STS-134

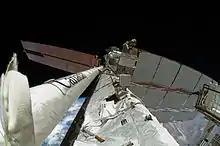
The newly attached OBSS at the Space Station

STS-134 left its Orbiter Boom Sensor System (OBSS) permanently on the ISS for use in reaching places that the Canadarm2 cannot get to on its own. The usefulness of having an OBSS available for use at the station was demonstrated during Scott Parazynski's repair of the torn P6 solar panel on STS-120. The feasibility of leaving an OBSS attached to ISS for a long period of time was demonstrated when the STS-123 mission left one behind for use during the subsequent STS-124 mission.